Botanischer Garten Chemnitz

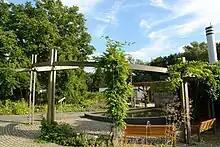
Botanischer Garten Chemnitz

The Botanischer Garten Chemnitz (12 hectares) is a municipal botanical garden located at Leipziger Straße 147, Chemnitz, Saxony, Germany. It is open daily without charge.